William IV, Prince of Orange

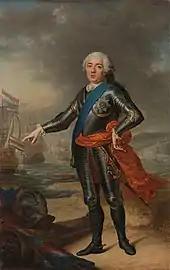
"Portrait of William" by Jacques Aved, 1751

William served as General Stadtholder of all the Netherlands until he died of a stroke in 1751 at The Hague.